Toxteth

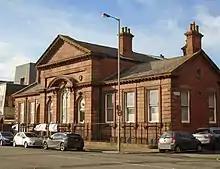
Toxteth Town Hall

The ancient township of Toxteth contains the village of "Smeedon" or "Smithdown". It stretches over an area of three miles along the River Mersey and two miles inland, the highest point being on the corner of Smithdown Lane and Lodge Lane. A brook ran from the northern end of the area, near the boundary of Parliament Street, where it was used to power a water wheel before it ran into the river. Along the river are two creeks; the one near the middle is known as Knot's Hole, and another further south, called Dickinson's Dingle, received a brook which ran past the east end of St Michael's Church, Aigburth.